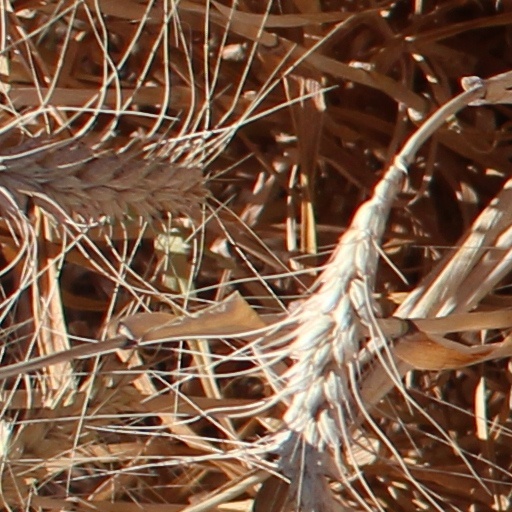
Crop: wheat